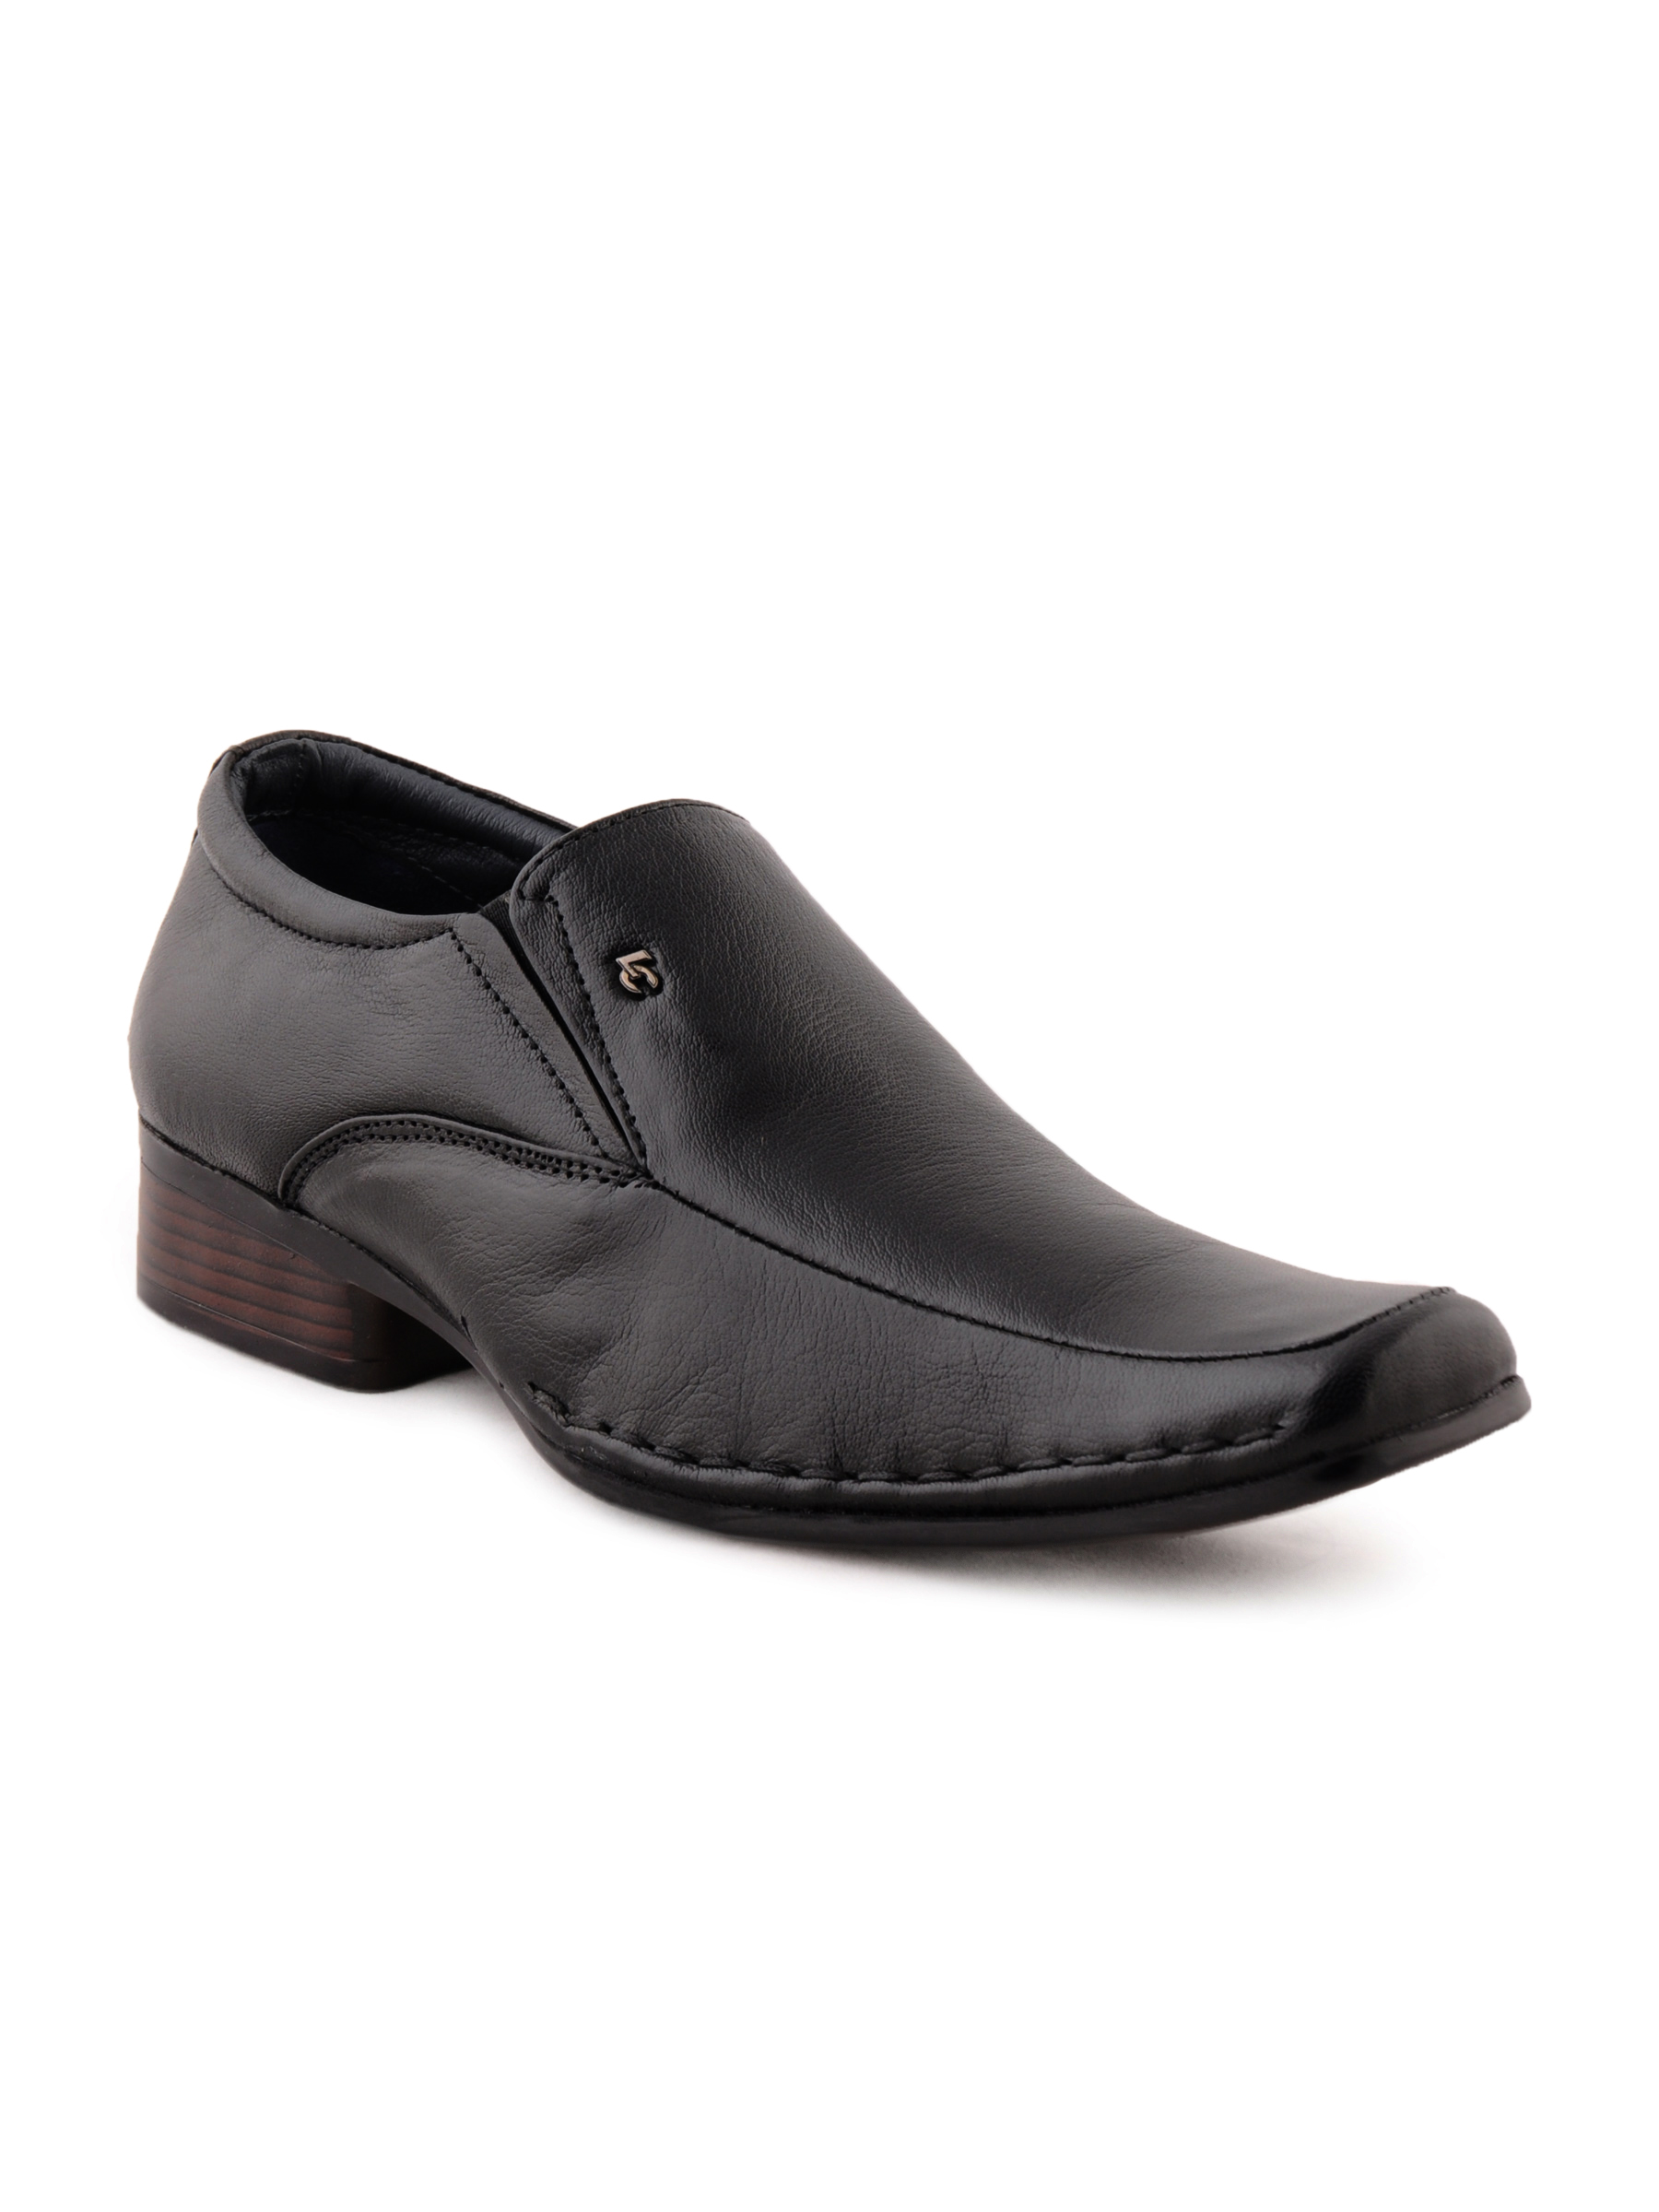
Lee Cooper Men Formal Black Shoes
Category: Footwear / Shoes / Formal Shoes
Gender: Men
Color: Black
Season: Spring 2012
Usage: Formal